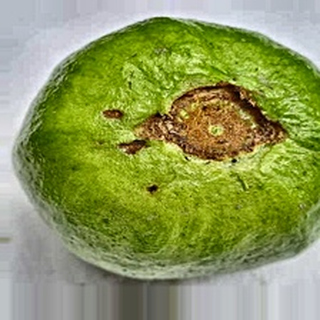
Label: guava_fruit_fly